Flixton Priory

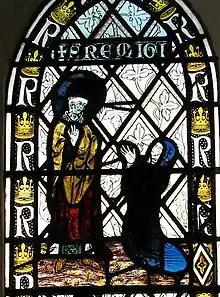
A patroness praying to St Remigius: Dunston, early 14th century

Flixton Priory was a nunnery under a prioress following the Augustinian rule, which formerly stood in the parish of Flixton in the north of the English county of Suffolk, about south-west of Bungay. It was founded by Margery de Creke in 1258, and was dissolved in 1536–37. It was the poorest of the nunneries within the Diocese of Norwich. The site of the priory, which was enclosed by a moat, was at the present Abbey Farm, where little apart from the position in the landscape and a small section of standing wall remain to be seen. It was scheduled as an ancient monument in 1953. It is privately owned and is not open to the public. It is suggested that some parts of the masonry may have been re-used in St Peter's Hall at St Peter, South Elmham.